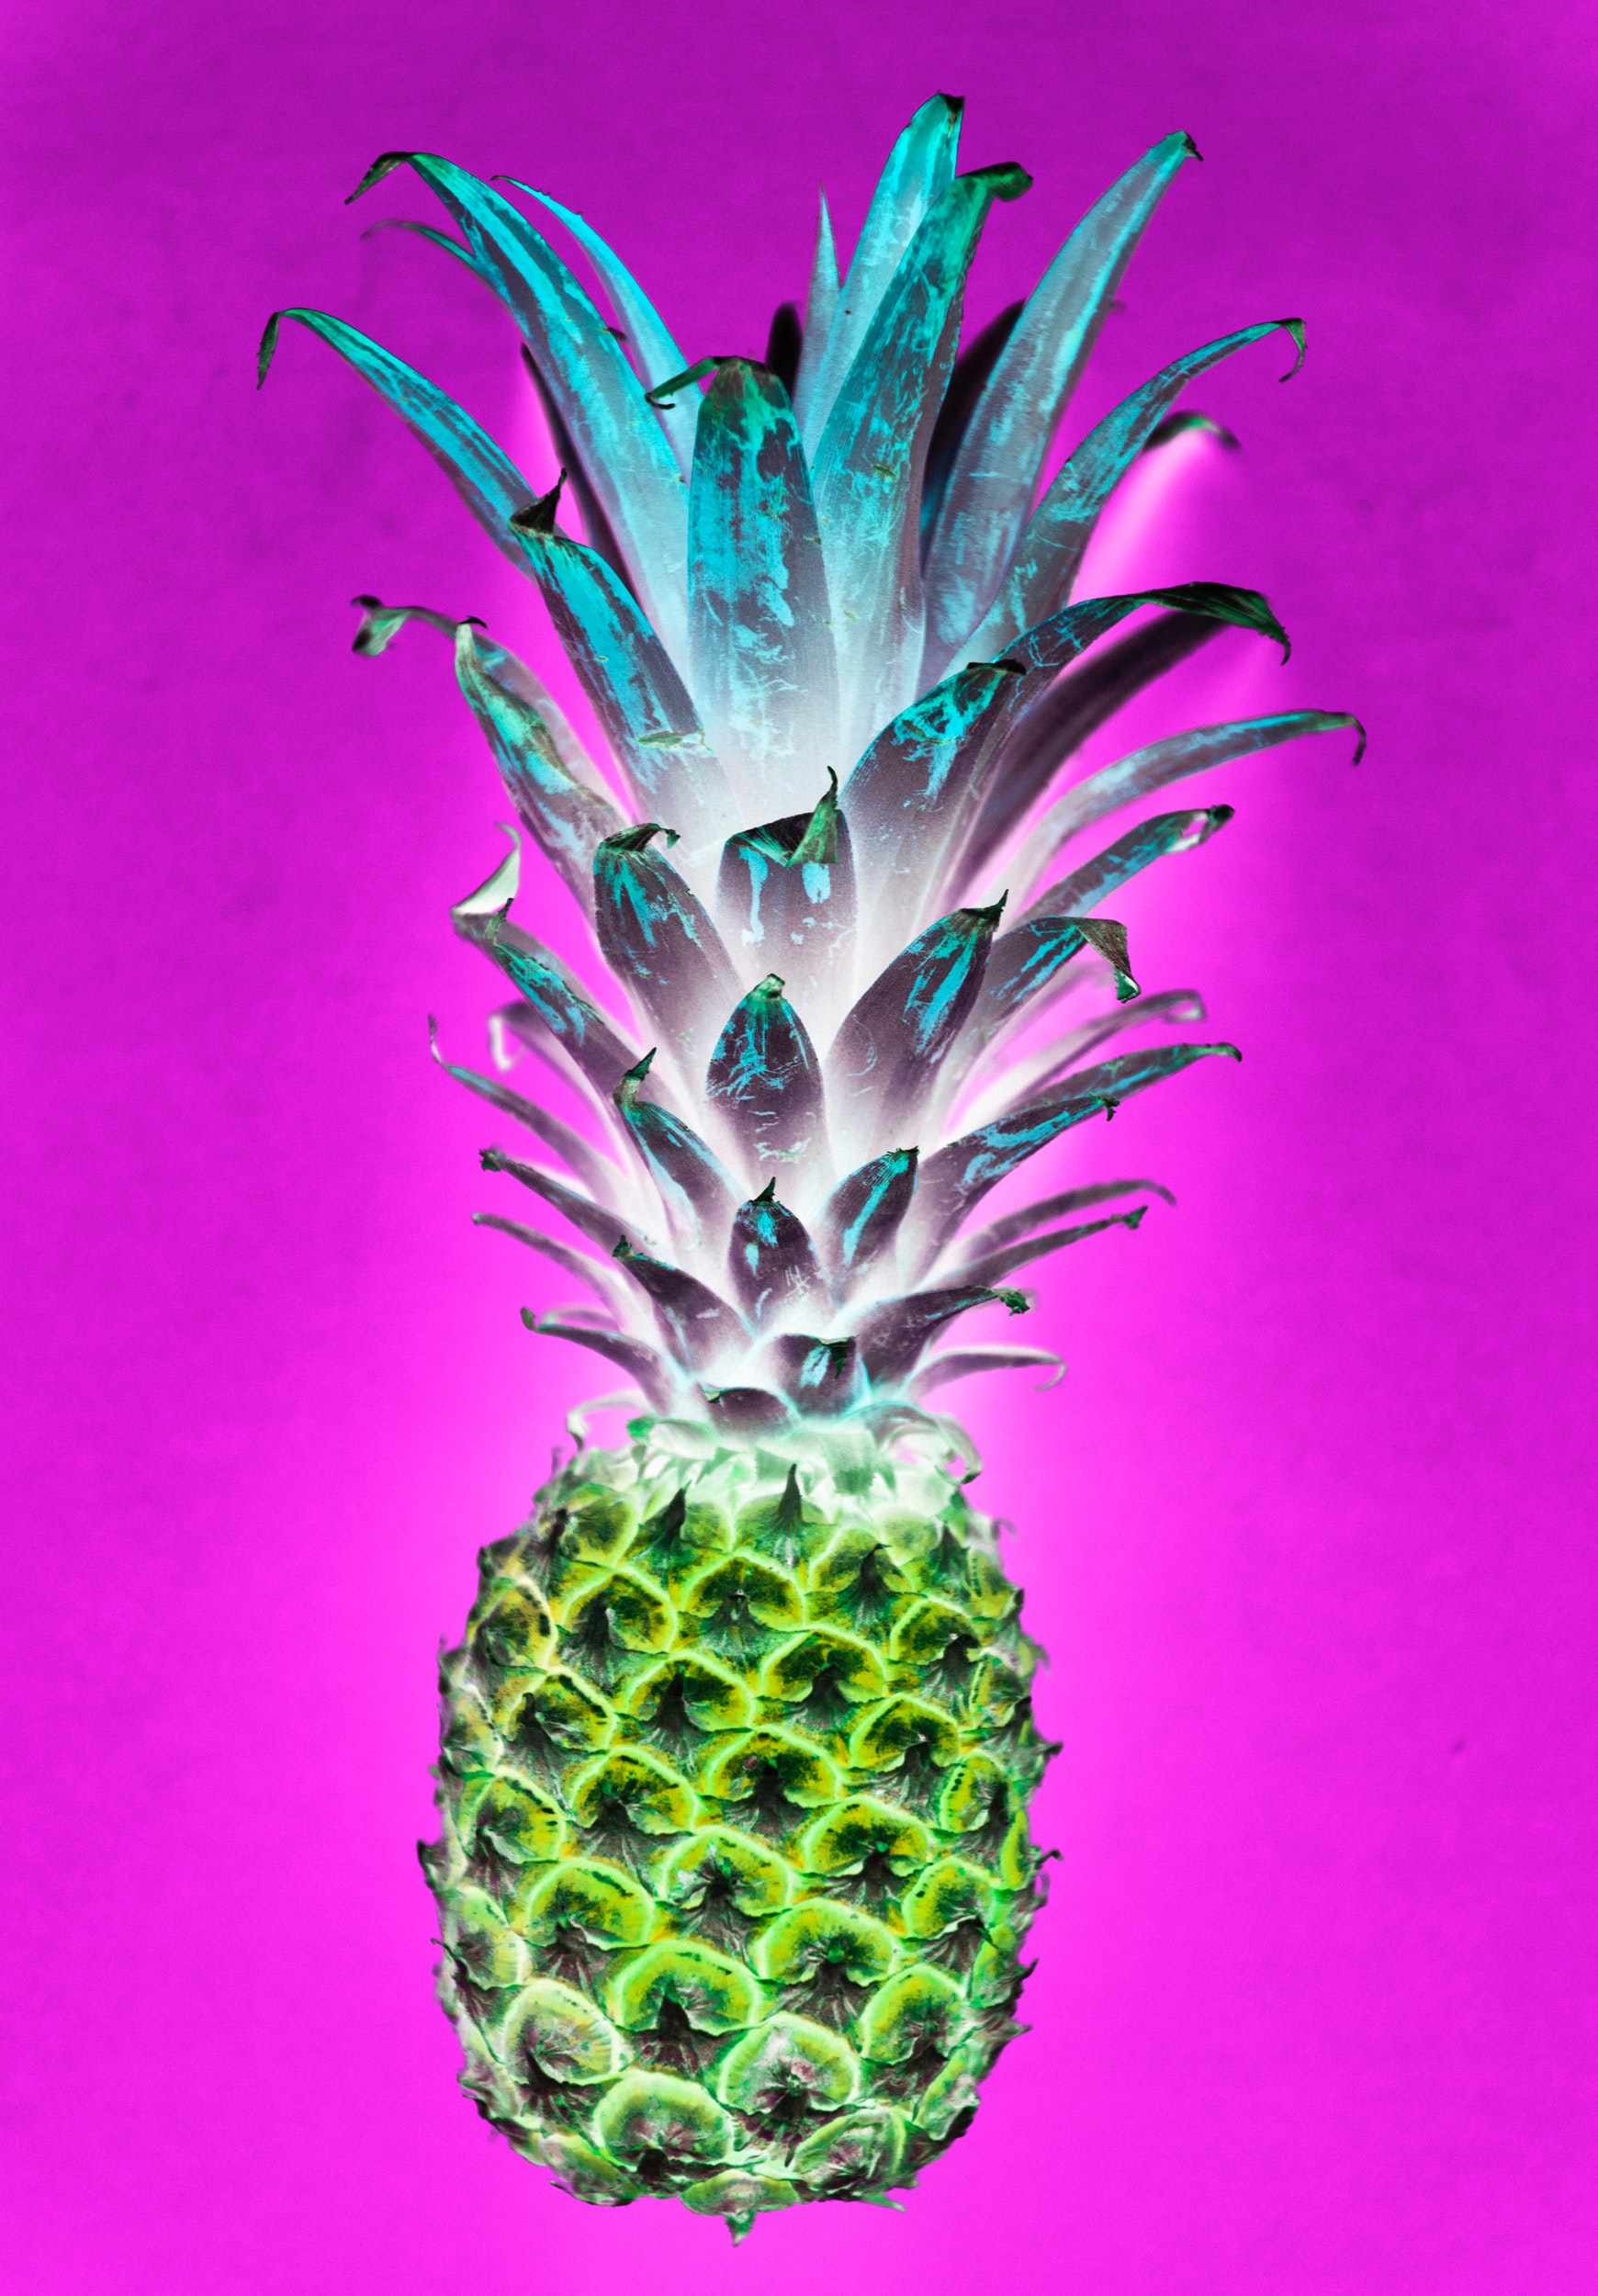
ananas, pineapple, plant, fruit, organism, bromeliaceae